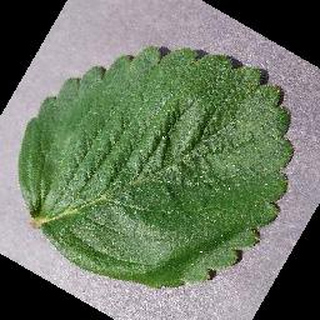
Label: healthy_strawberry